Chronicle

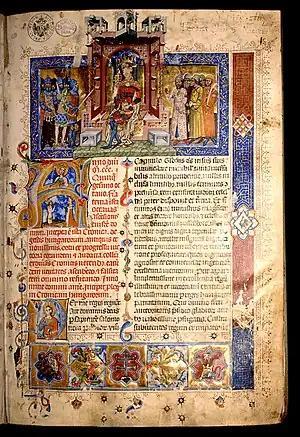
"Chronicon Pictum", the "Illuminated Chronicle" from the royal Hungarian court from 1358

A chronicle (from Greek "chroniká", from , "chrónos" – "time") is a historical account of events arranged in chronological order, as in a timeline. Typically, equal weight is given for historically important events and local events, the purpose being the recording of events that occurred, seen from the perspective of the chronicler. A chronicle which traces world history is a universal chronicle. This is in contrast to a narrative or history, in which an author chooses events to interpret and analyze and excludes those the author does not consider important or relevant.